Milo Talbot (British Army officer)

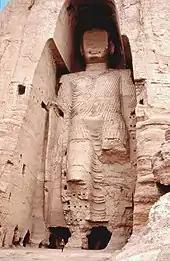

Talbot attended the Royal Military Academy, Woolwich, as a gentleman cadet and on 29 October 1873 was appointed to the temporary rank of lieutenant in the Royal Engineers. He gained that rank permanently in August 1876. Talbot served in the Second Anglo-Afghan War (1878-1880) on the staff of Major-General Sir Frederick Roberts, and was mentioned in dispatches by him after the Battle of Kandahar. Talbot joined the Afghan Boundary Commission as a surveyor in 1884. He was promoted to the rank of captain in January 1885 and to the brevet rank of major in February 1887, in recognition of his service with the commission. Talbot was commended for his diligent surveying work in cold conditions over rough terrain. It was also noted that, despite being of the noblest blood of any of the surveyors, he did not rely on his aristocratic rank and, when one of his colleagues fell ill in the field, he tended to him as a nurse. Talbot's work included a survey of the Buddhas of Bamiyan in the Emirate of Afghanistan. He donated a rare 10th-century Afghan "dirham" to the British Museum.